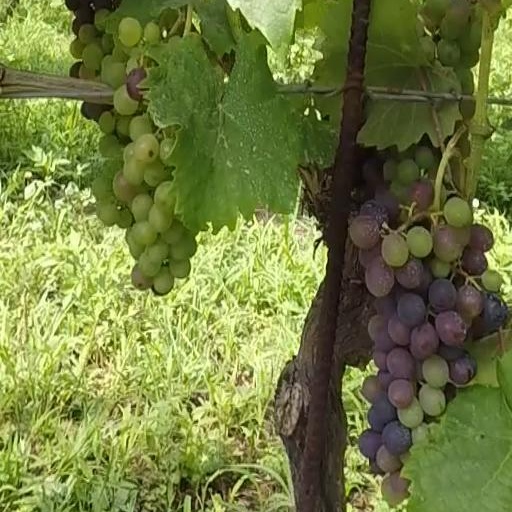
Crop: grape